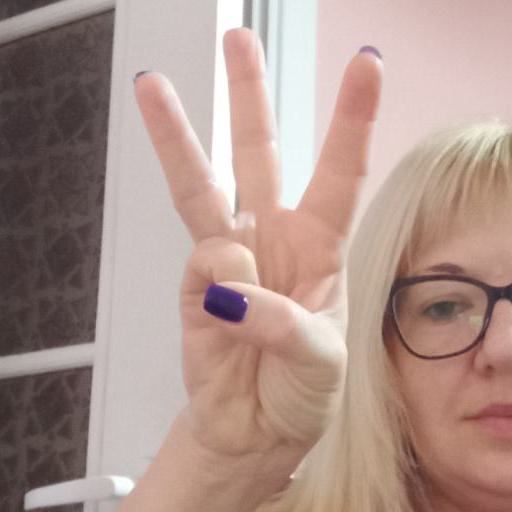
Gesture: three